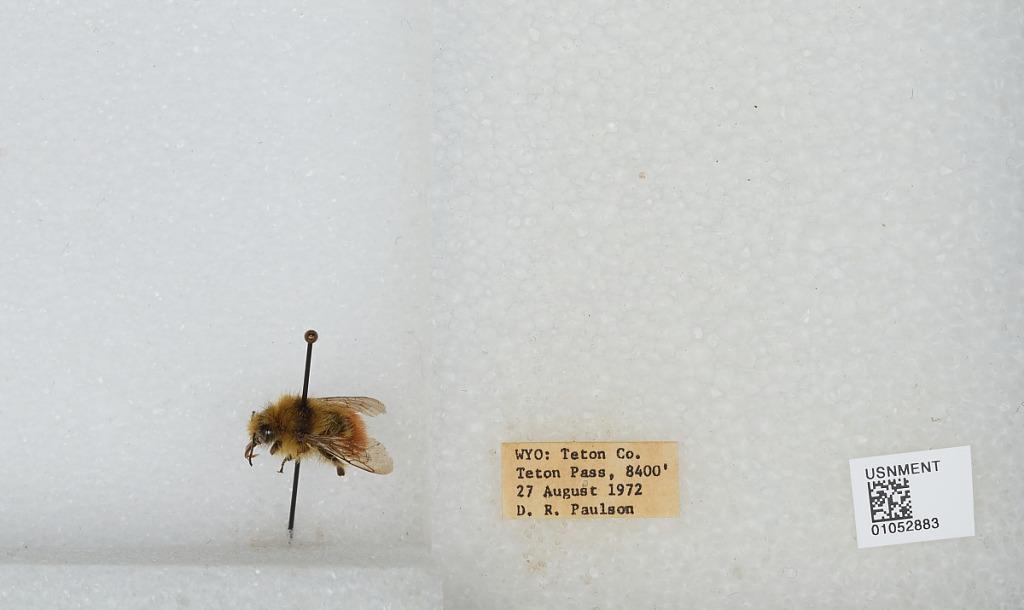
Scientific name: Bombus sp.
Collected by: D. Paulson
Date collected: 1972-8-27
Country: United States
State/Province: Wyoming
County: Teton
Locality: Teton Pass
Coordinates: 43.4975, -110.955